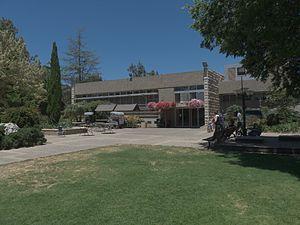
Palmach-Tzuva est un kibboutz créé en 1948.